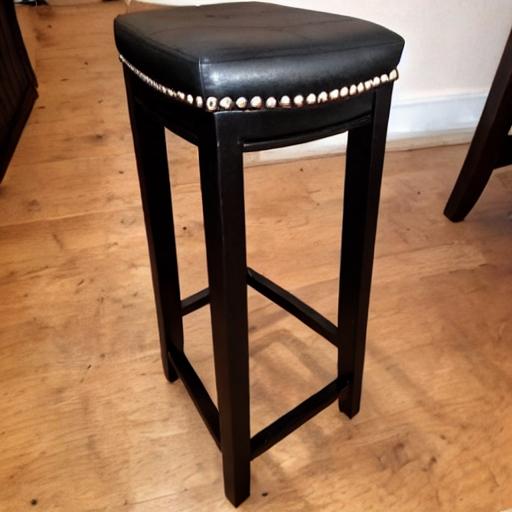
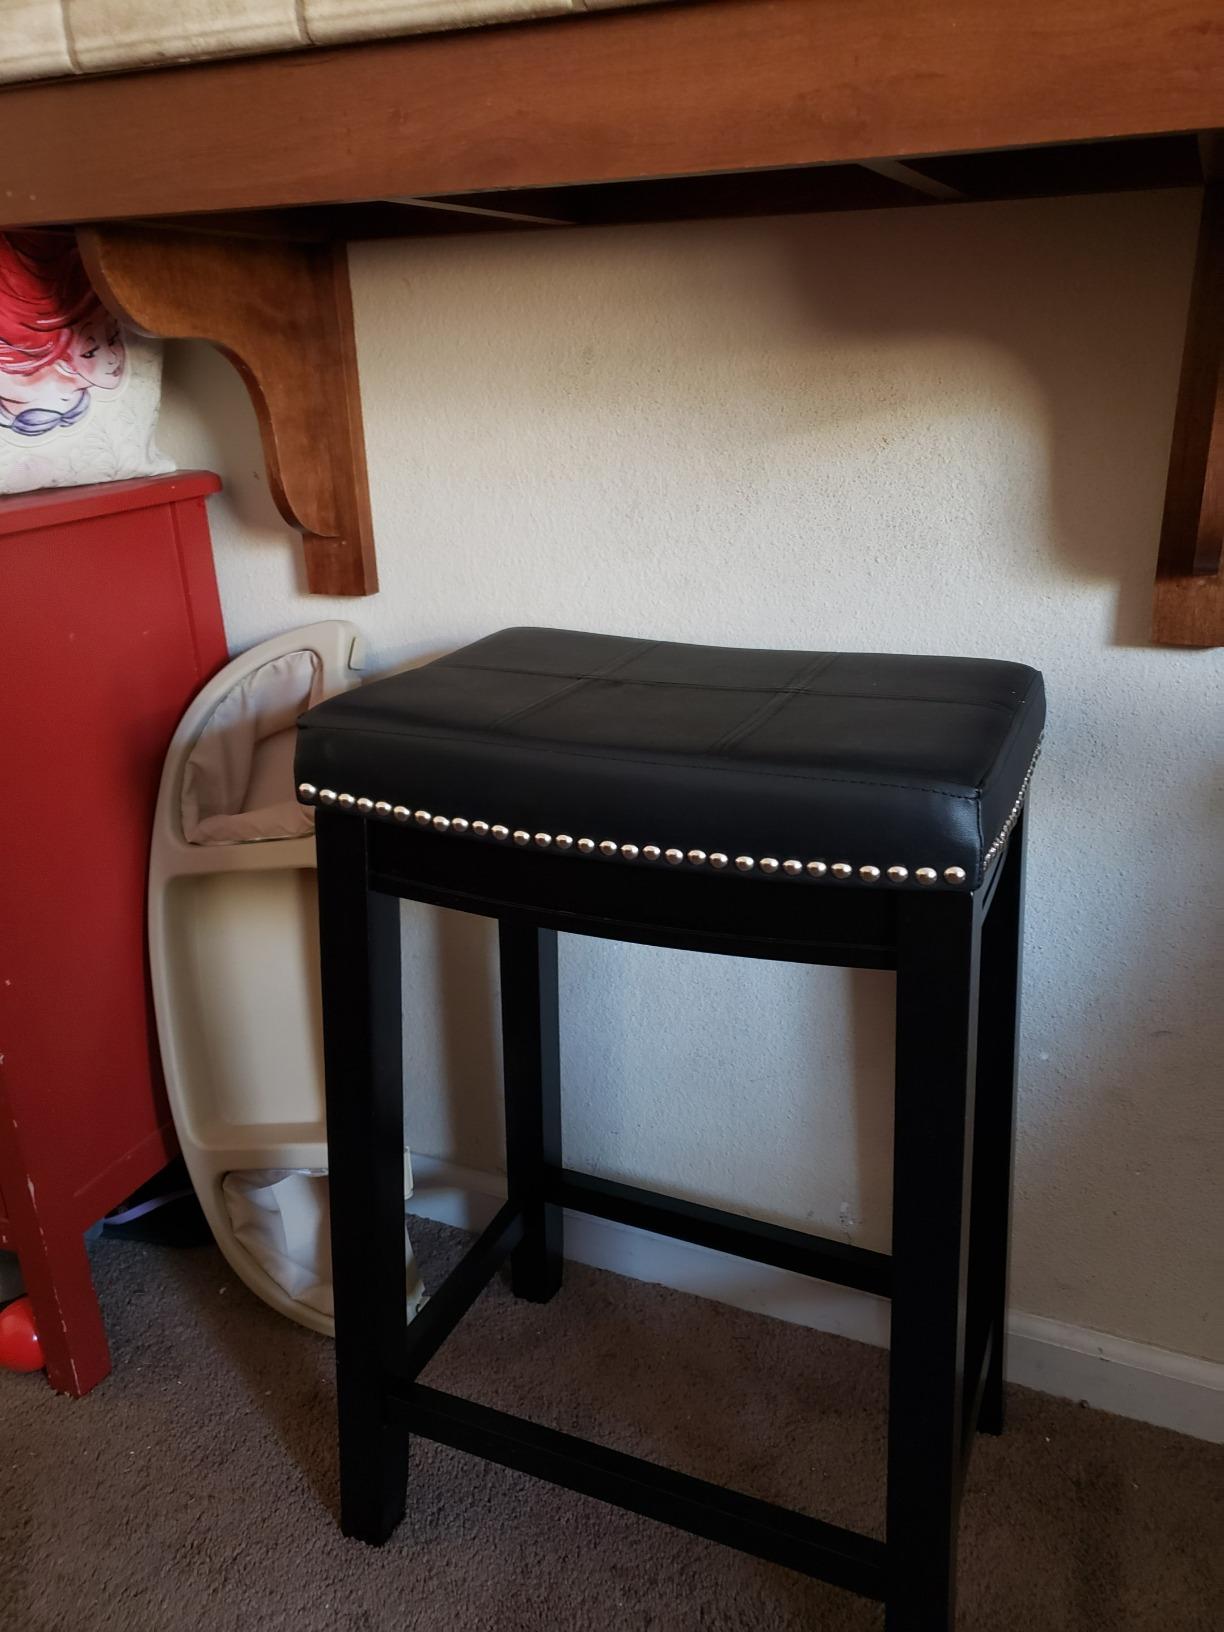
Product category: stool
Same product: no